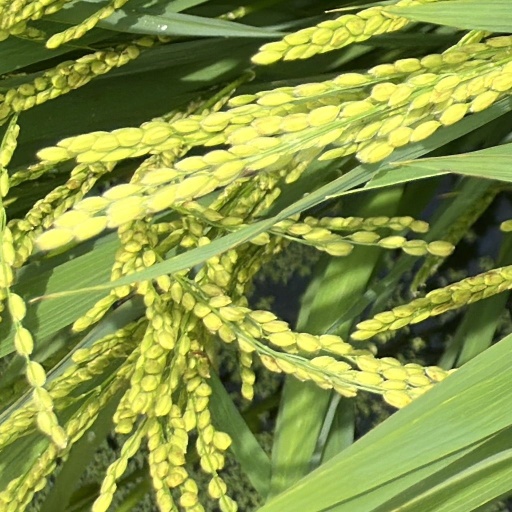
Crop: rice